Vikos Gorge

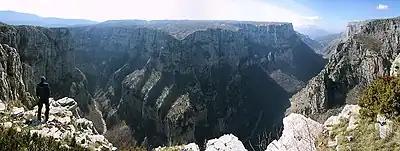
Panoramic view of Vikos Gorge.

The Vikos Gorge, with a length of , walls that range from deep, and a width ranging from to just a few meters at its narrowest part, is listed by the Guinness Book of Records as the deepest canyon in the world in proportion to its width, though some gorge lobbyists contest that claim. The main part of the gorge stretches from the village of Vikos to Monodendri, and attains a depth of about .